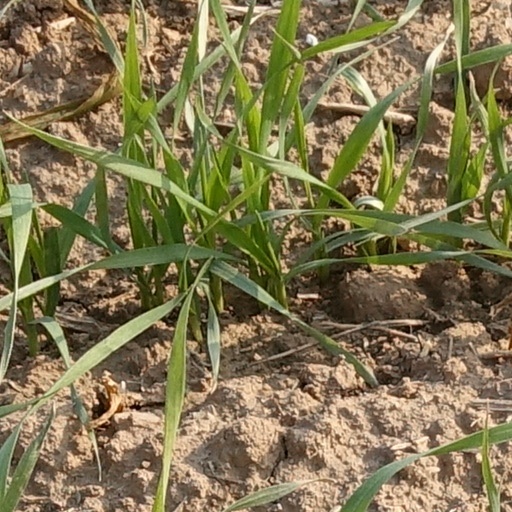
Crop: wheat